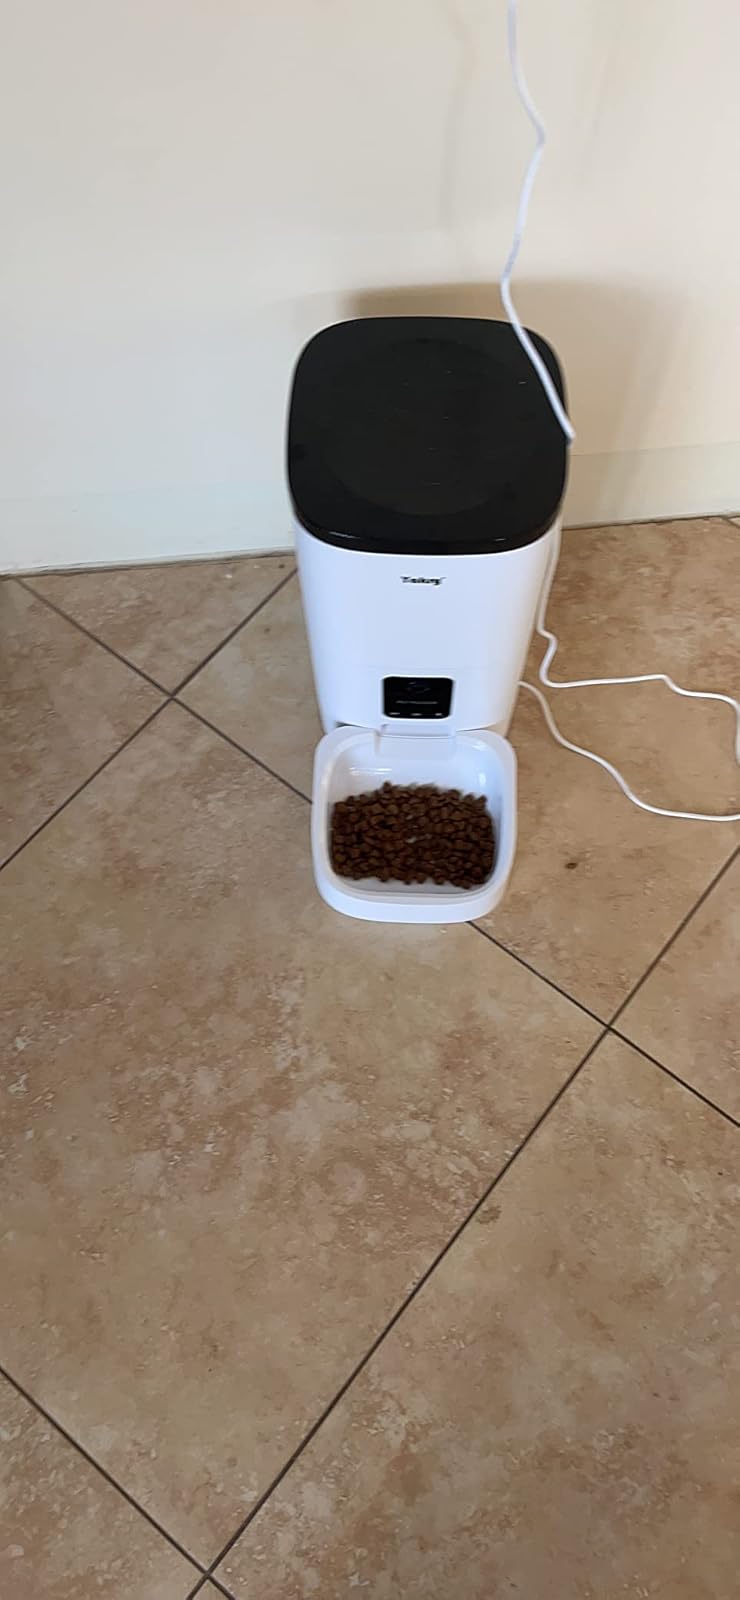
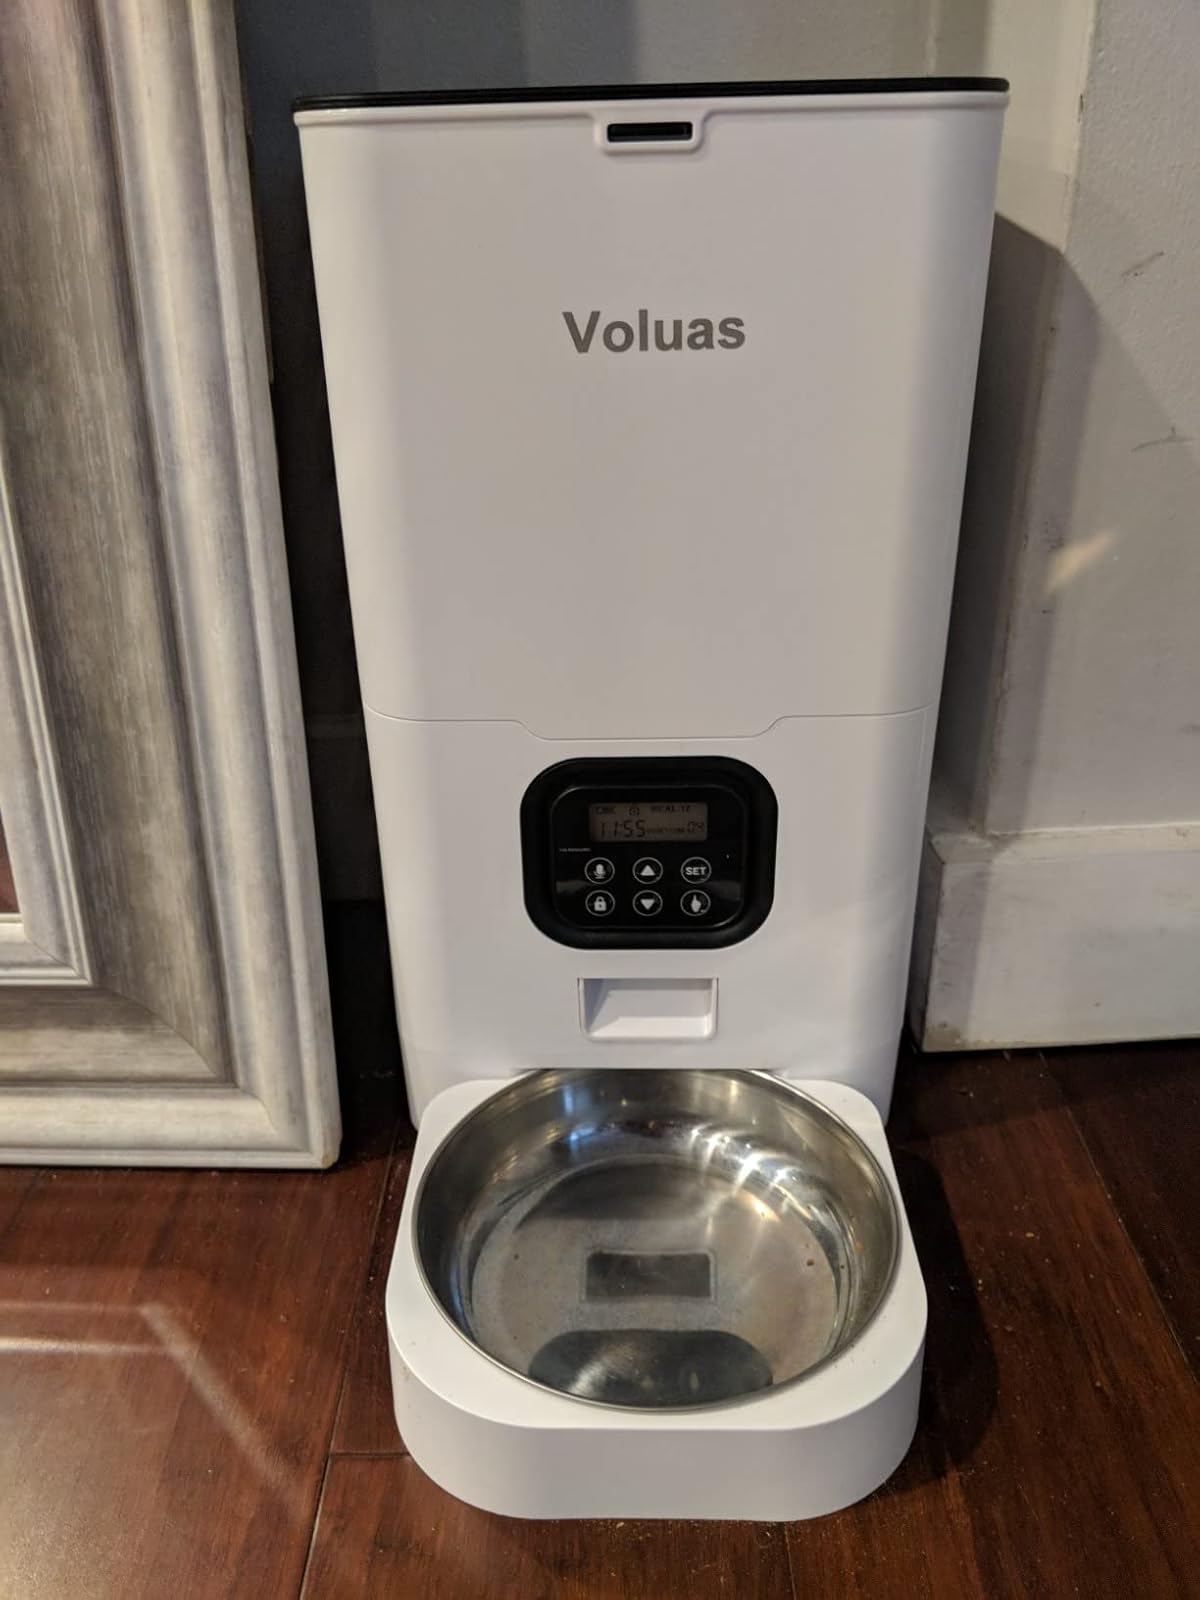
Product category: items_feeder
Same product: no